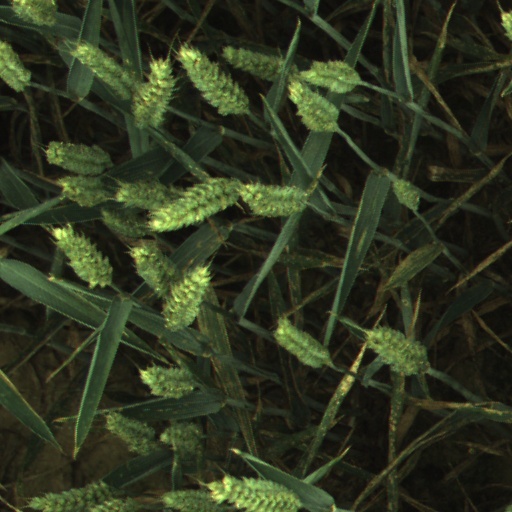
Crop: wheat